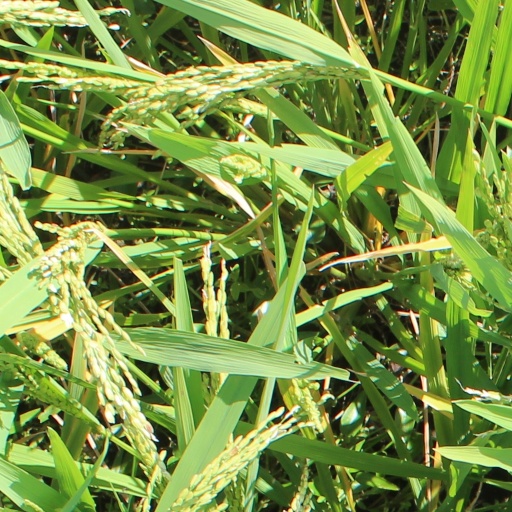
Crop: rice